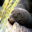
Label: seal